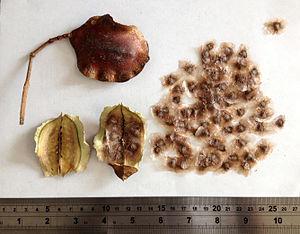
Le Flamboyant bleu est une espèce d'arbre subtropical de la famille des Bignoniaceae originaire du centre-sud de l'Amérique du Sud. Il a été largement planté ailleurs en raison de sa floraison estivale bleue magnifique et durable.